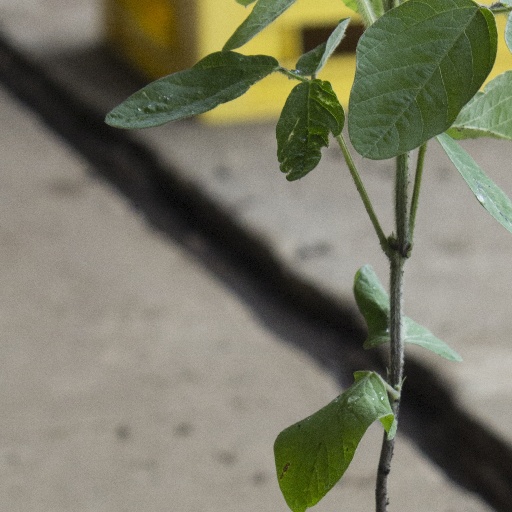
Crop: soybean